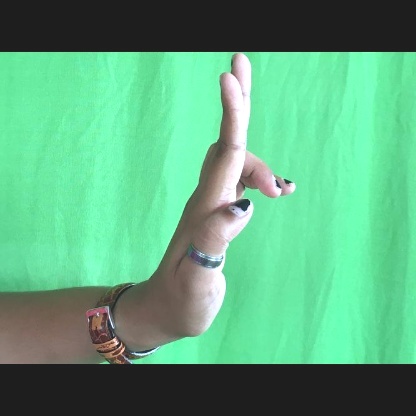
Mudra: Ardhapathaka